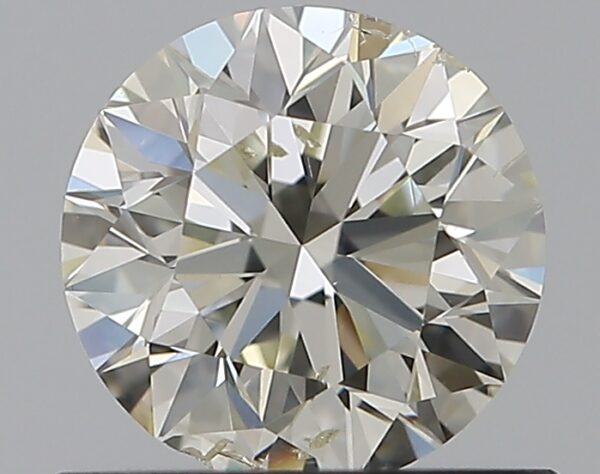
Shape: round
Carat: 0.7
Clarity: SI2
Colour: K
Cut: EX
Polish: EX
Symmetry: VG
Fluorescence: N
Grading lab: GIA
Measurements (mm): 5.6 x 5.67 x 3.56